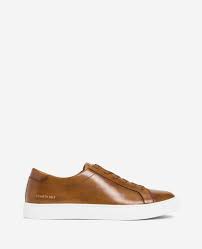
Label: Sneaker